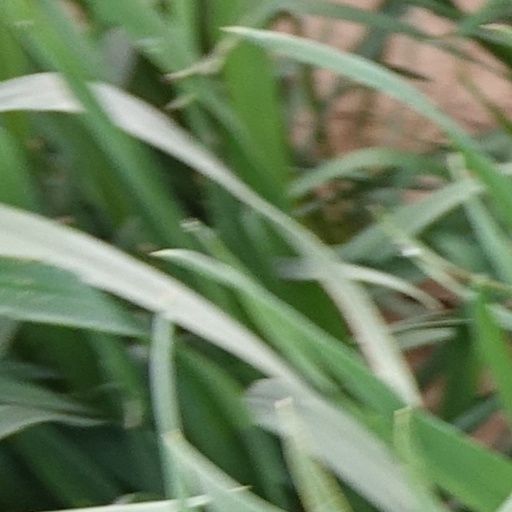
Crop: wheat